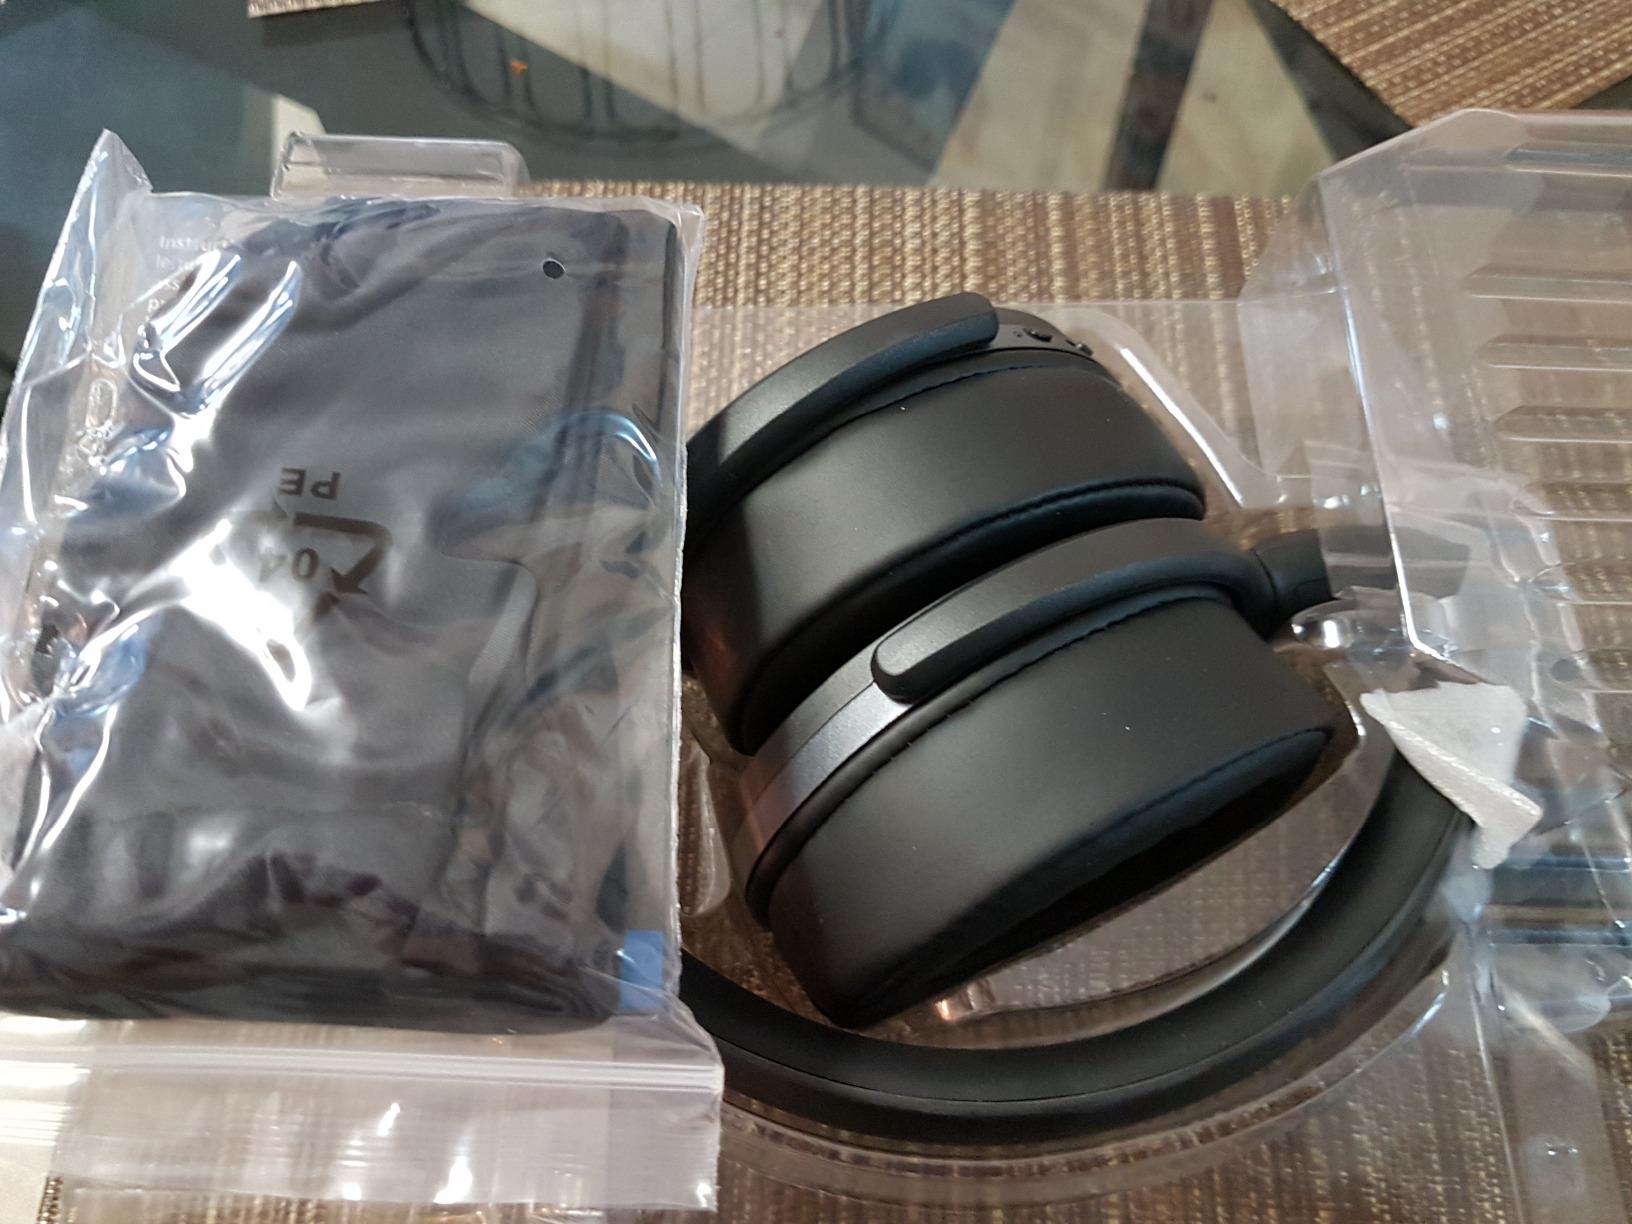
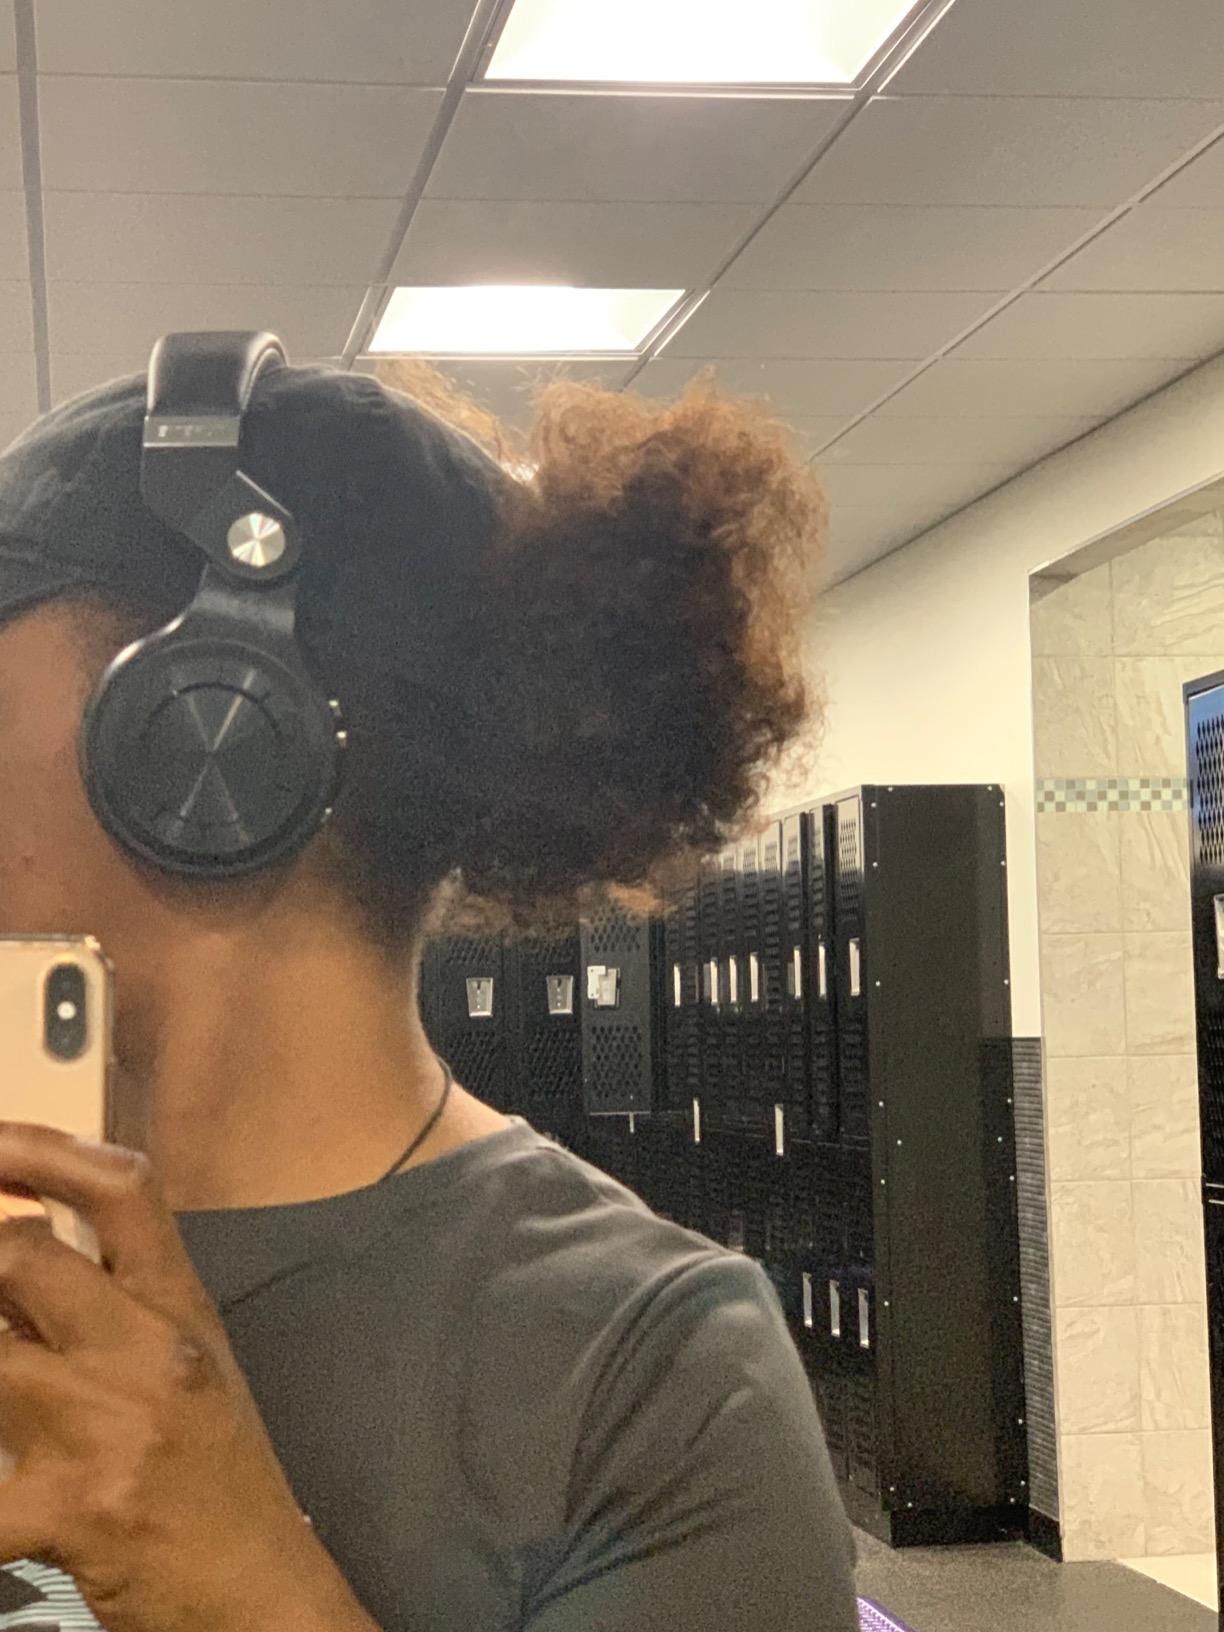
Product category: headphones
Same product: no